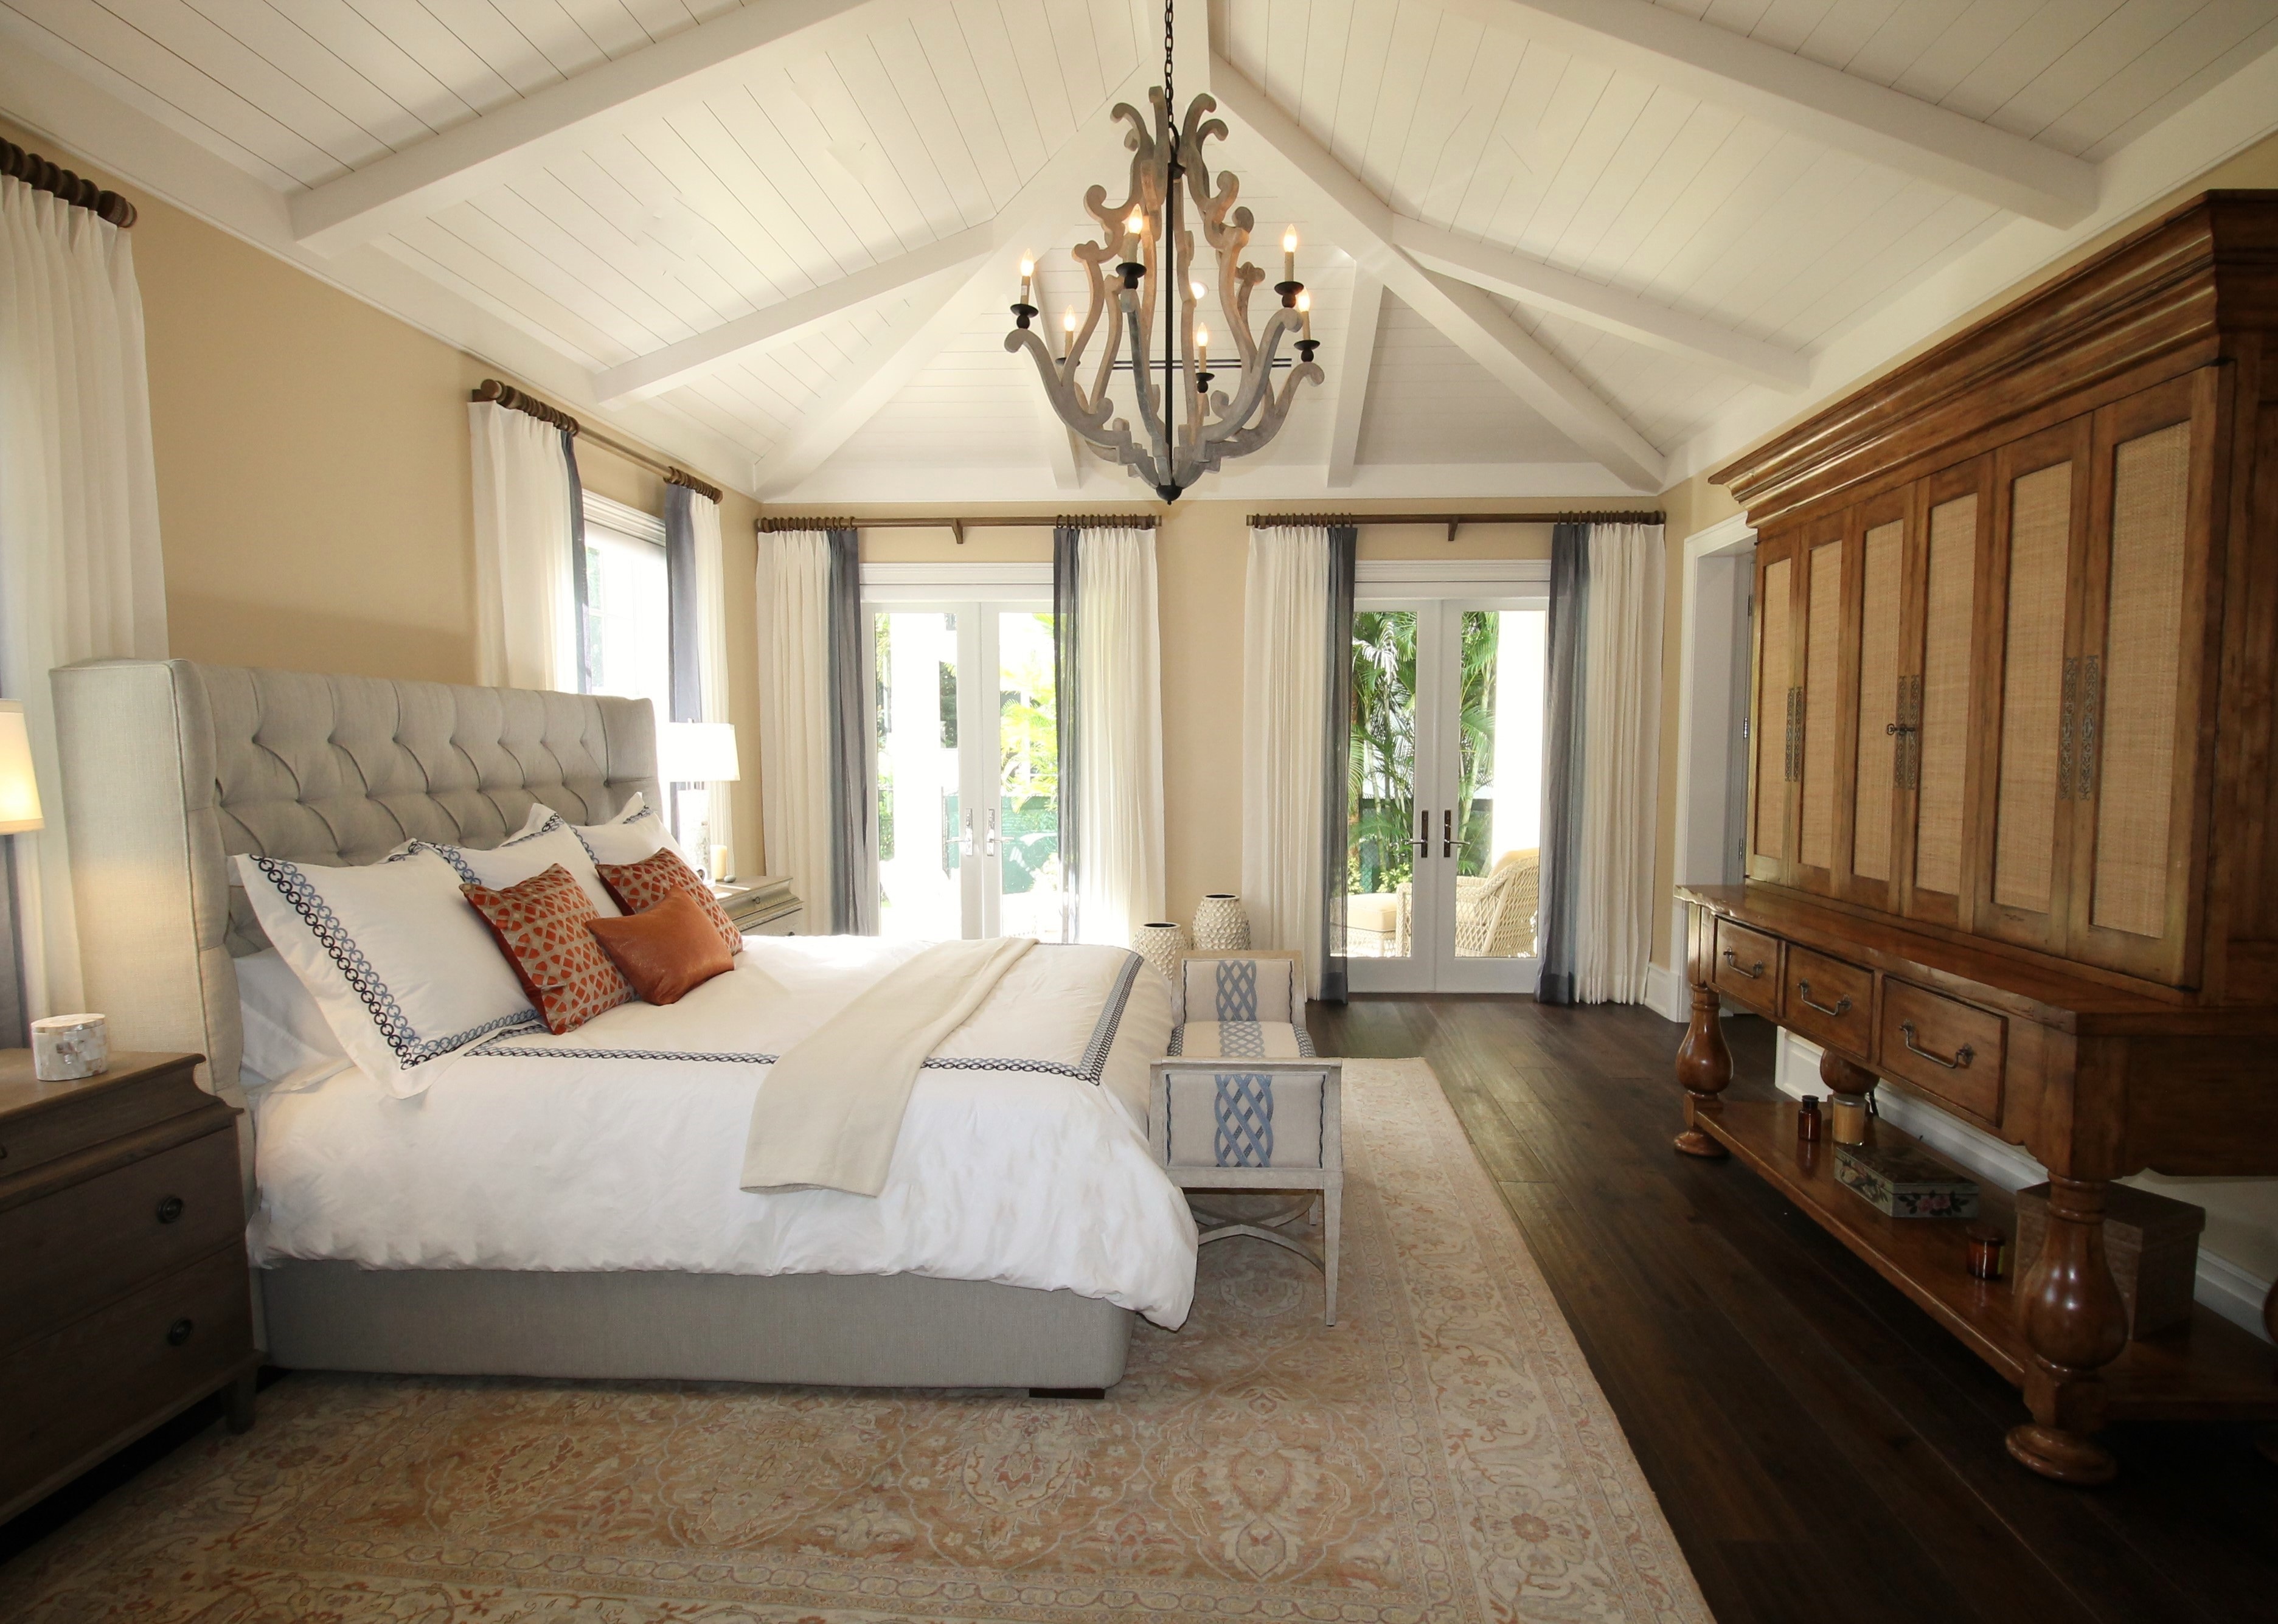
villa, mansion, floor, home, ceiling, cottage, property, living room, room, bedroom, interior design, luxury, design, hardwood, farmhouse, estate, suite, real estate, wood flooring